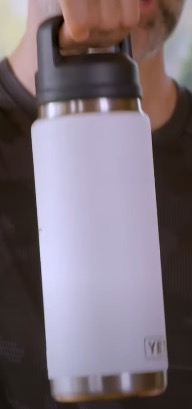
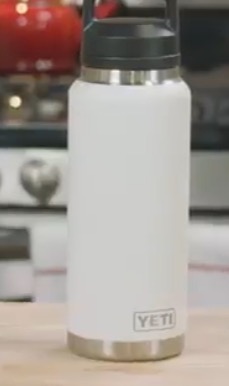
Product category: misc
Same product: yes